Eslöv

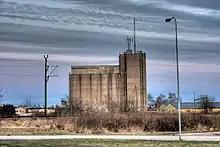
A silo constructed next to the silo in Eslöv.

Klädesfabriken, mentioned in the health care protocol for 1878, is Renck's wool factory, Eslöv's first real industry, which was started in 1869 by the two German immigrants Ferdinand Renck (1821–1886) and Johan Renck (1845–1895; father of Lorentz Renck). There was a charity, spinning mill and a clothing factory where, among other things, Eslöv's felt plaids were manufactured. The factory, which was completely destroyed in a fire in 1898, was located at Joel Sallius park in front of Medborgarhuset.